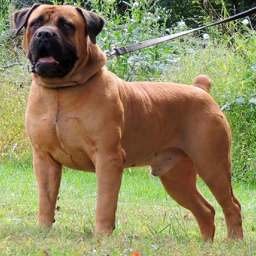
large dog standing in a green field